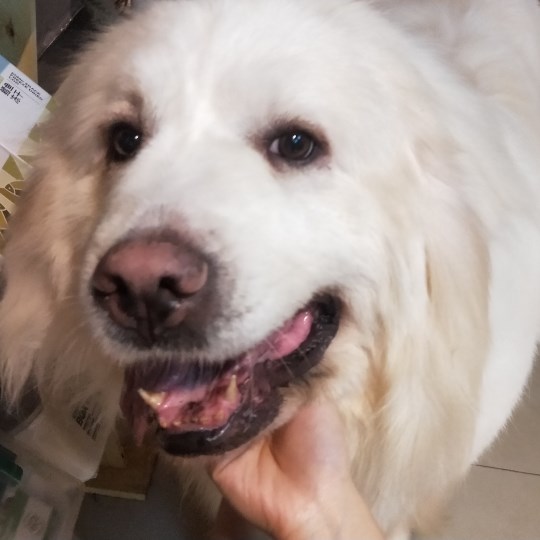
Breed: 1324-n000004-malamute